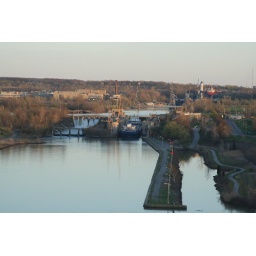
A ship negotiating the lock in St Catharines, taken from a coach going over the Garden City Skyway